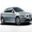
Label: automobile